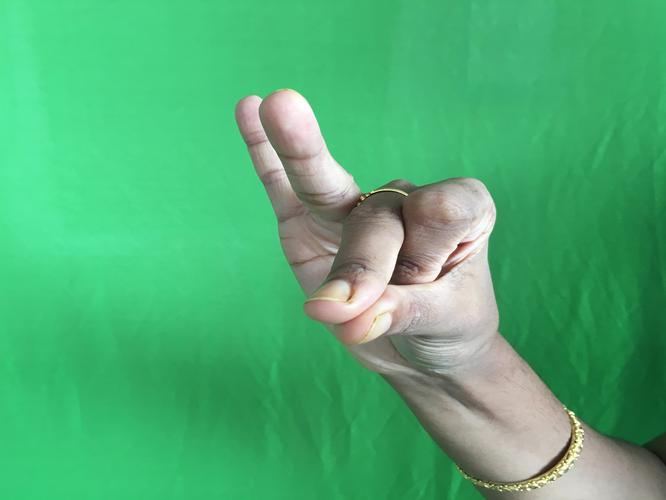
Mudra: Bramaram
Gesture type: single_hand